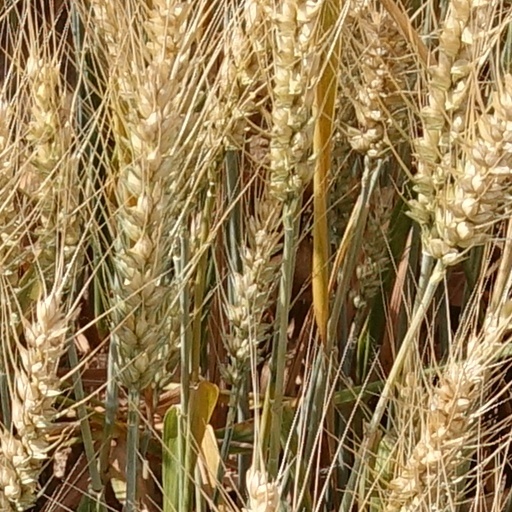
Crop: wheat